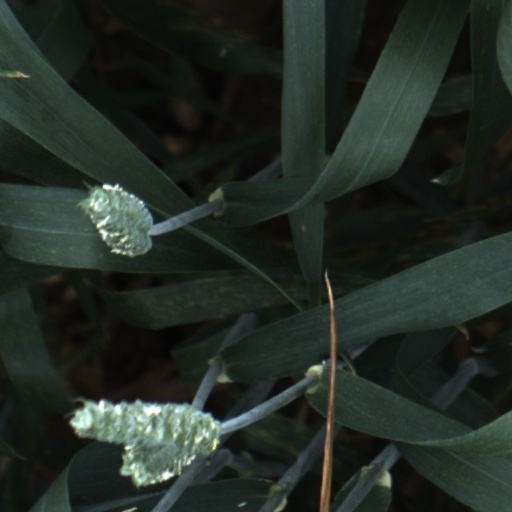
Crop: wheat